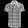
Label: Shirt